Coat of arms of Switzerland

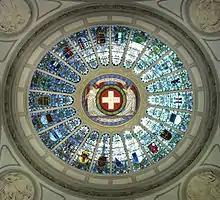
The 22 cantonal coats of arms in the stained glass dome of the Federal Palace of Switzerland (ca. 1900)

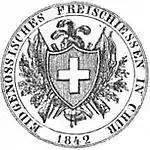
Coat of arms on the obverse of the "Schützentaler" minted by the Three Leagues for the federal shooting competition of 1842

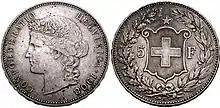
Five francs coin in the design used during 1888–1916

In November 1889, the Federal Council published a "communication regarding the federal coat of arms", detailing the history of the use of the Swiss cross since the 15th century.